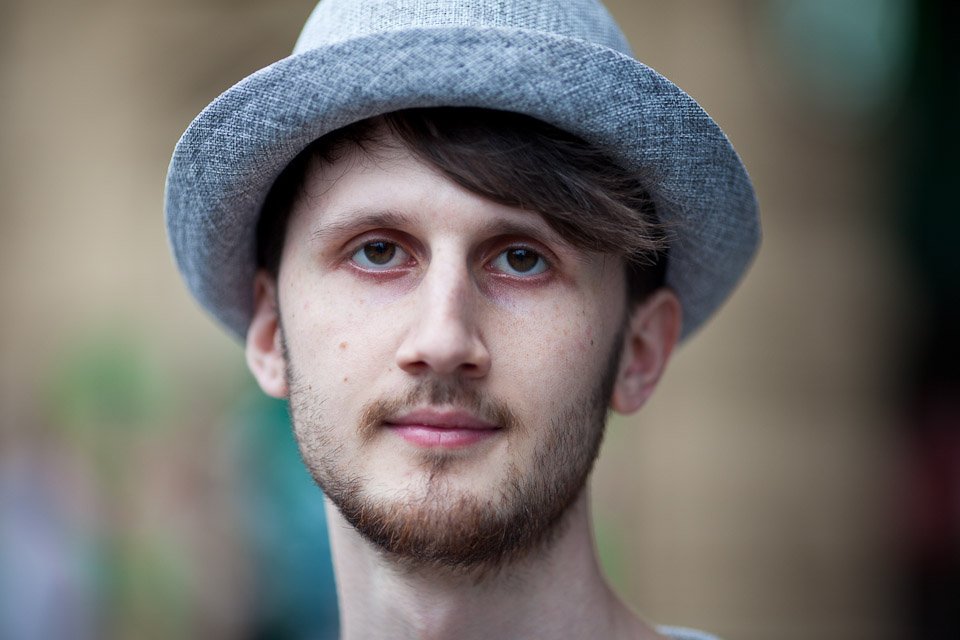
Portrait style: Real Portrait